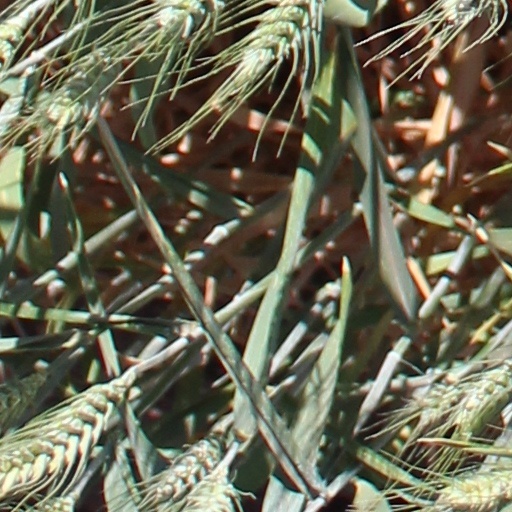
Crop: wheat